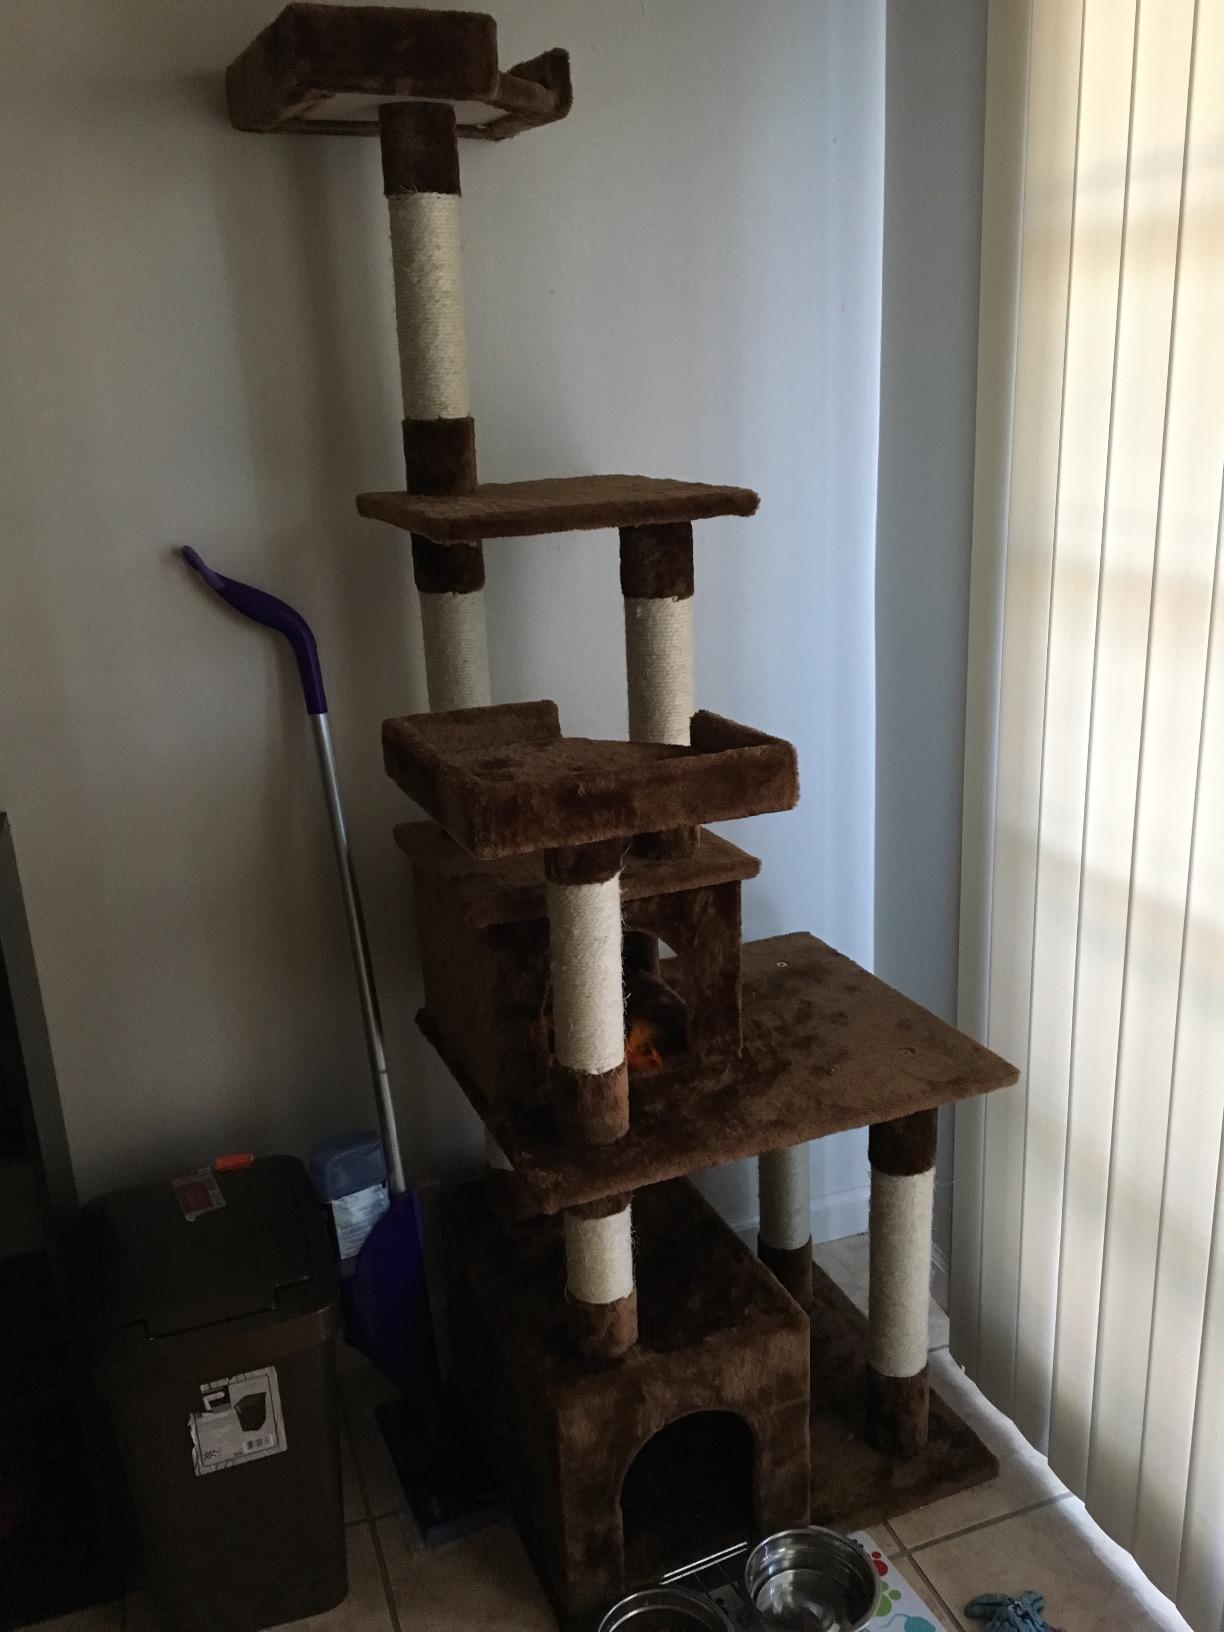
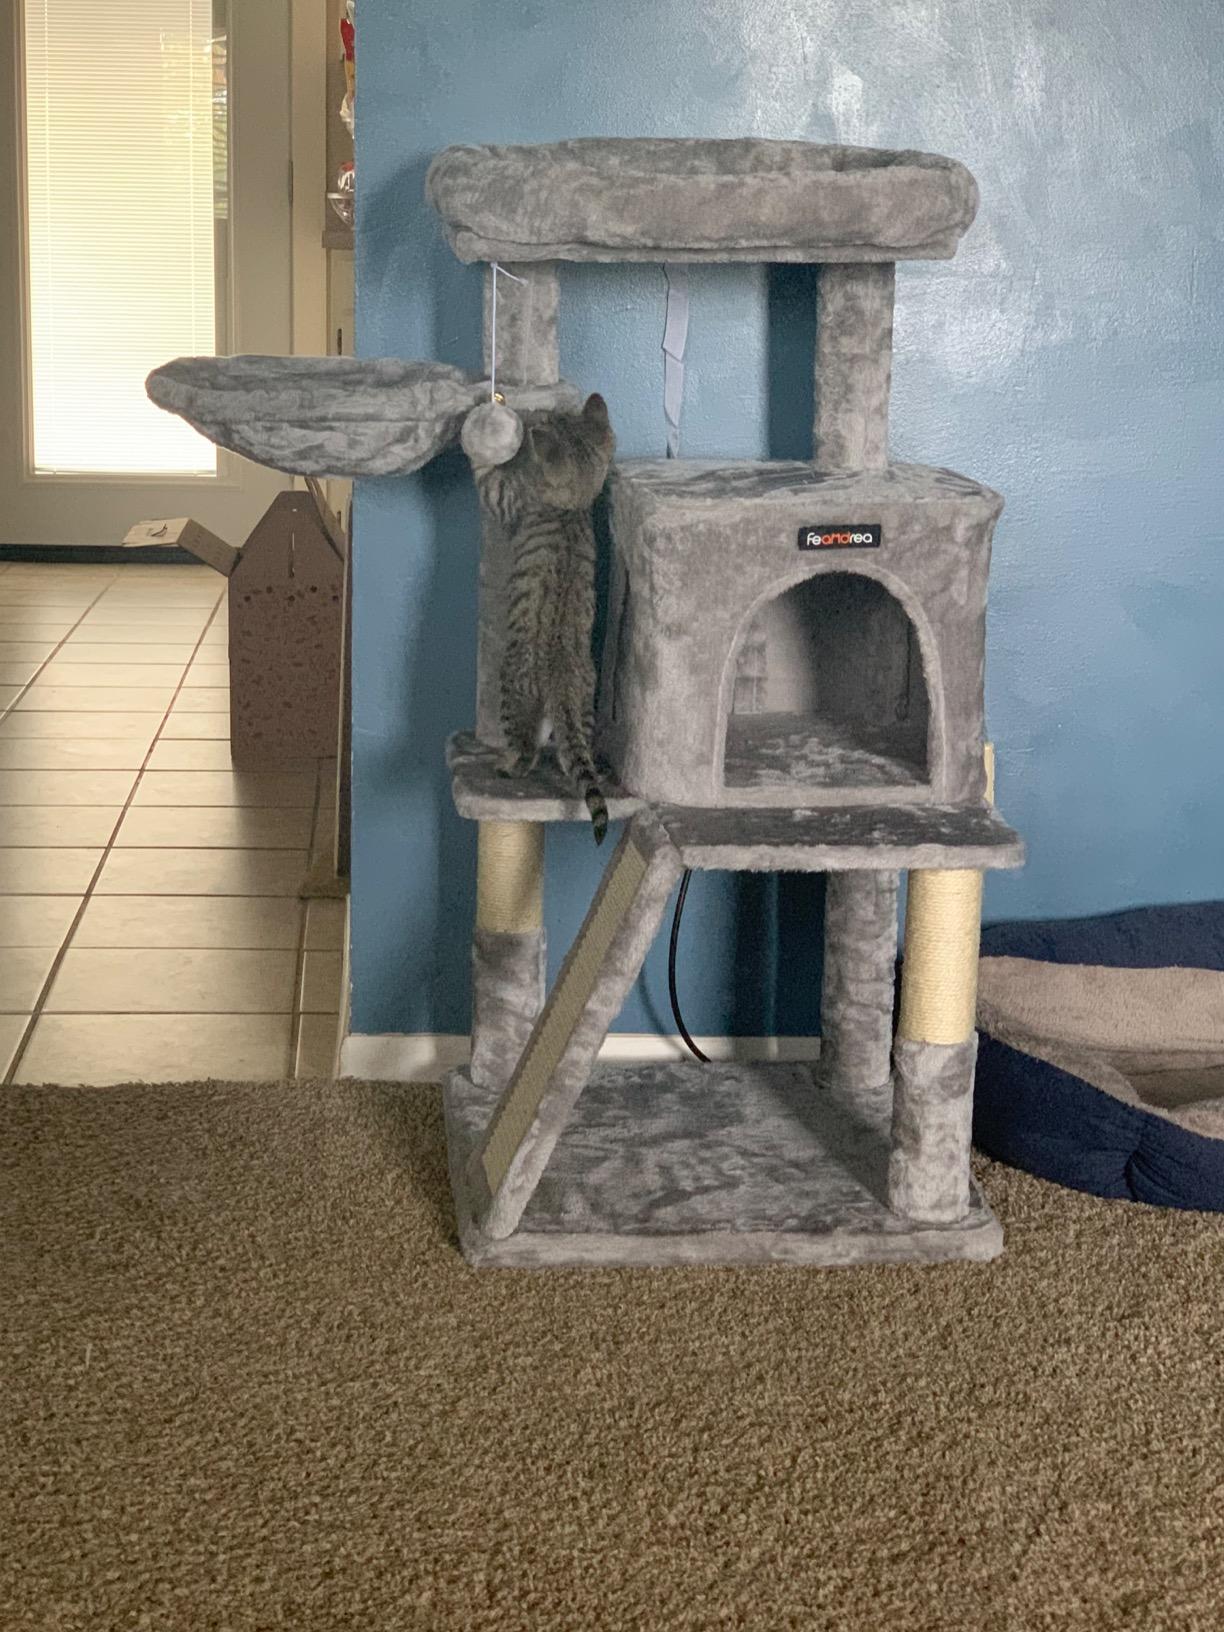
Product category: items_cat tree
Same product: no